The Howard Stern Show

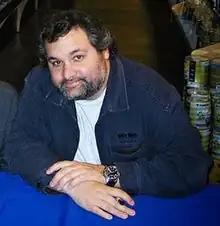
Comedian and actor Artie Lange replaced Jackie Martling in 2001.

In December 2000, Stern renewed his contract with Infinity Broadcasting to continue the radio show for five years. Industry analysts questioned Stern's relevance as the show's ratings had declined since 1998, including a 20 per cent drop in listeners in Los Angeles. "Broadcasting & Cable" reasoned the decline to Stern's separation from his wife in late 1999 which made him "considerably less intriguing".